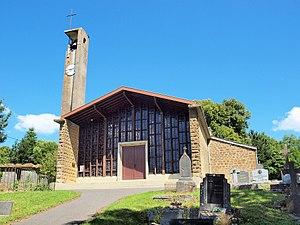
Église Notre-Dame de Montgon (Ardennes, France)
Montgon est une commune française, située dans le département des Ardennes en région Grand Est.